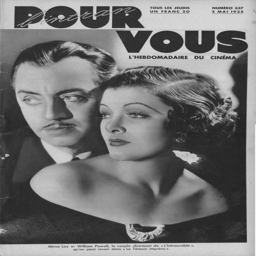
actors on the cover of a magazine